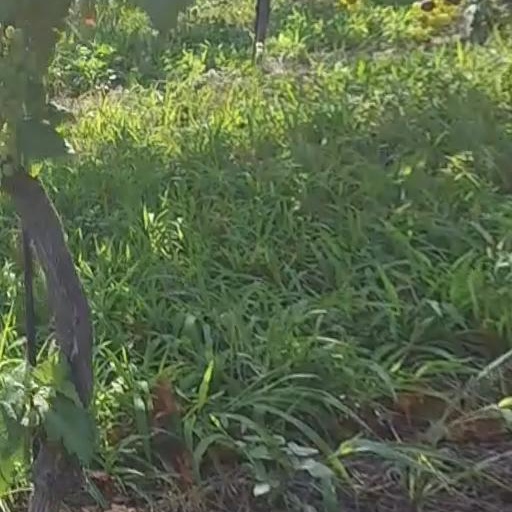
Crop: grape